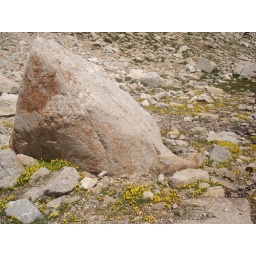
yellow flowers along whorl's south face near lake